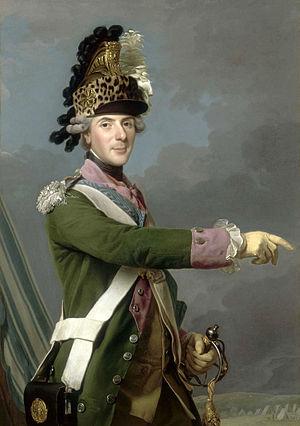
Les régiments français de dragons constituent l'ensemble des régiments de dragons qui servirent dans les armées françaises depuis l'époque de l'Ancien Régime jusqu'à l'époque contemporaine.
Le casque « à la romaine » - dit aussi casque « à l'antique » ou « à la Minerve » - est un type de casque militaire qui fit son apparition à la Renaissance mais qui fut surtout popularisé à partir de la seconde moitié du XVIIIᵉ siècle et au XIXᵉ siècle, en particulier lors des guerres napoléoniennes. La forme de ce type de coiffure était censée évoquer celle des casques de parade à cimier des officiers des légions romaines.